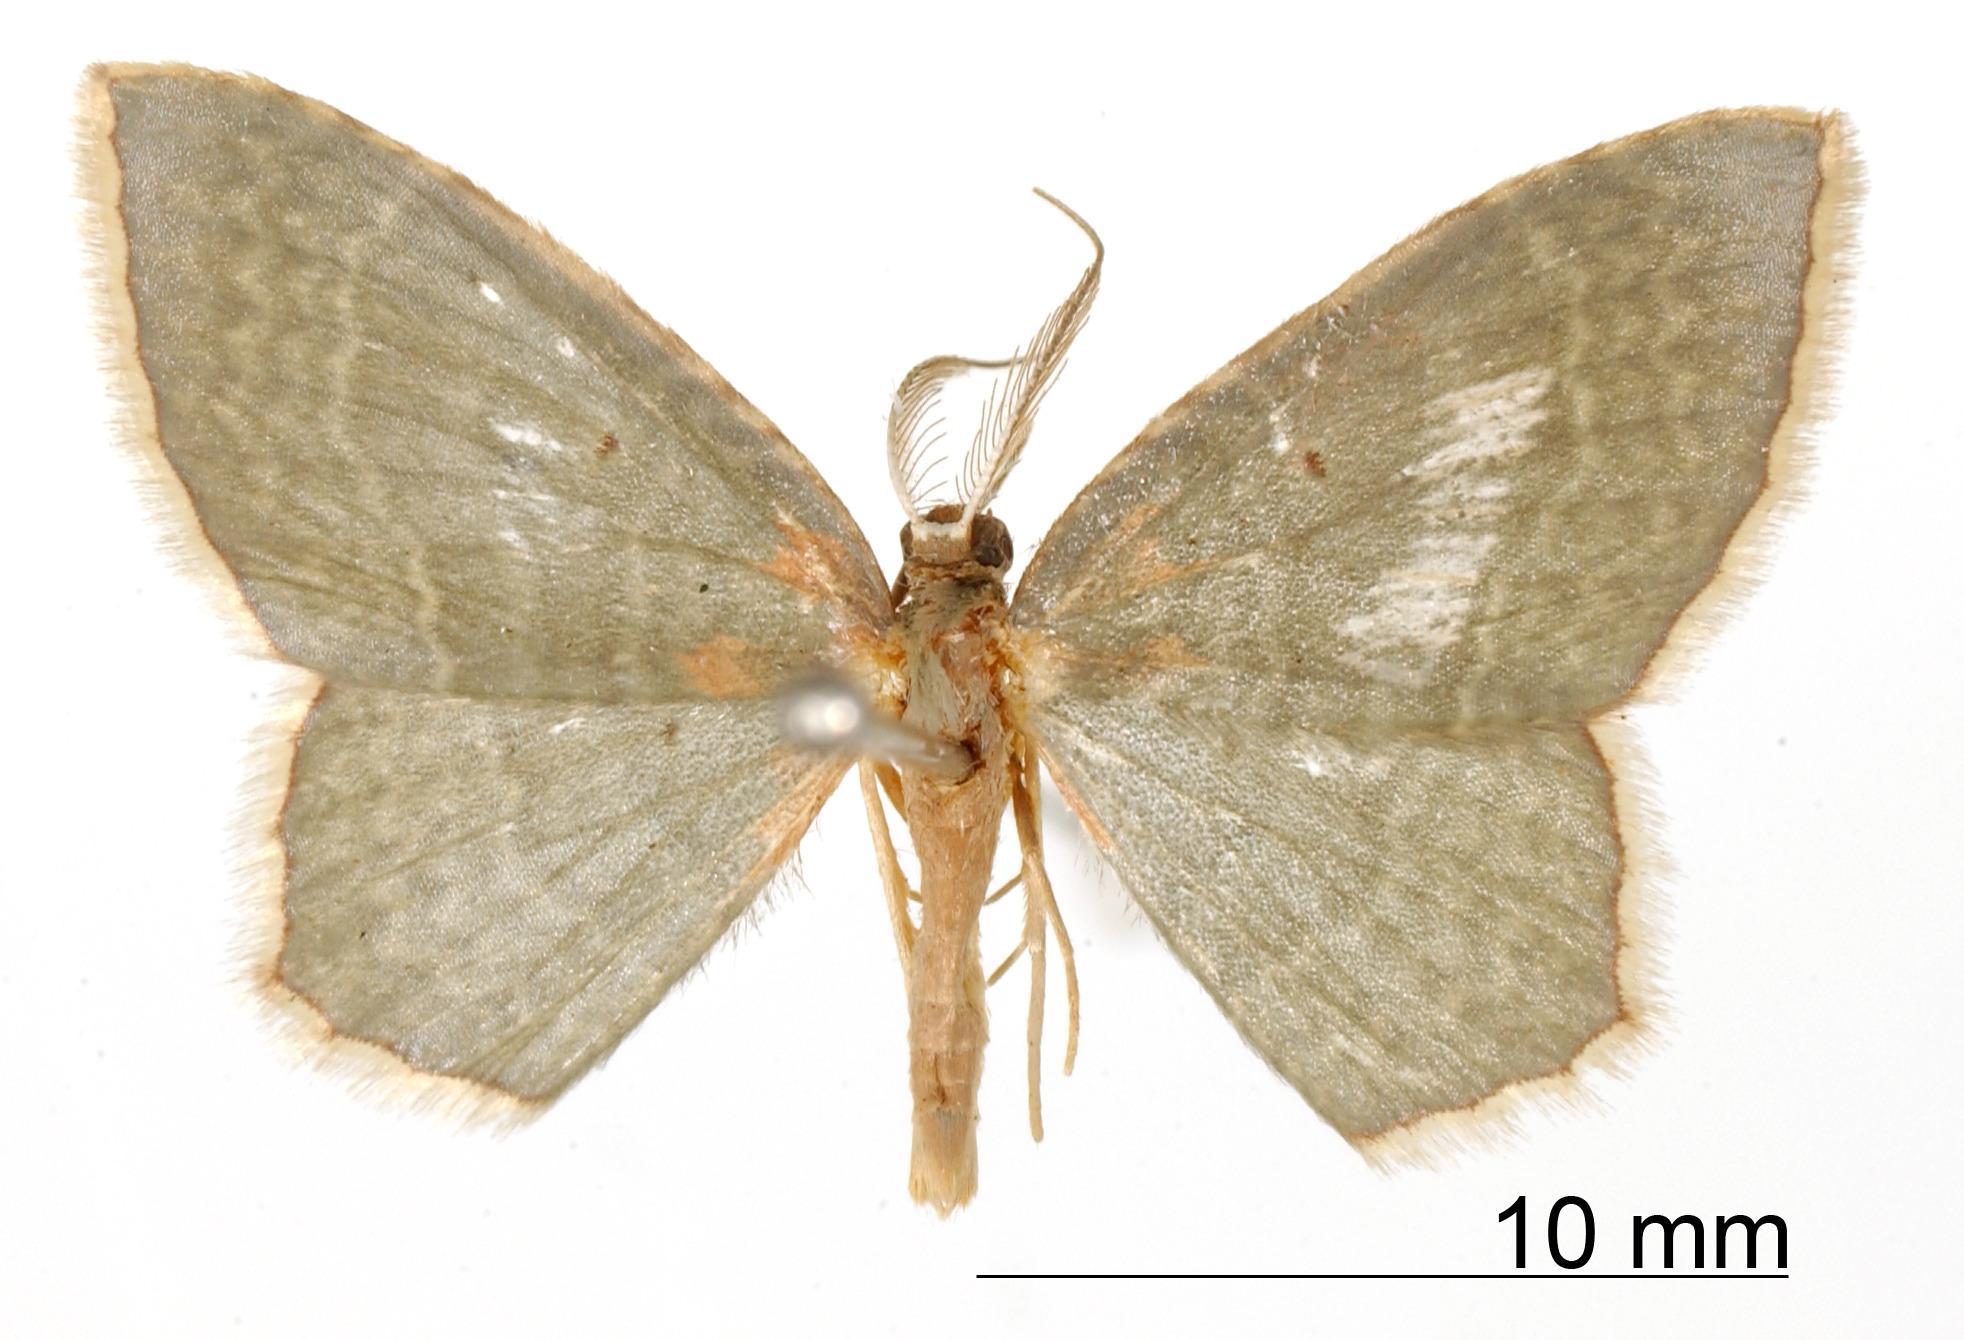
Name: Amaurinia peruviensis
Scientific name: Amaurinia peruviensis Schaus, 1901
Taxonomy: Animalia, Arthropoda, Insecta, Lepidoptera, Geometridae, Larentiinae
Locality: Peru